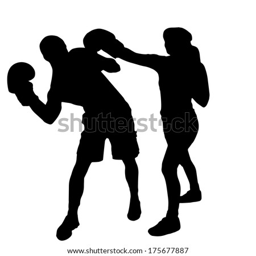
vector silhouette of couple who boxes on a white background .